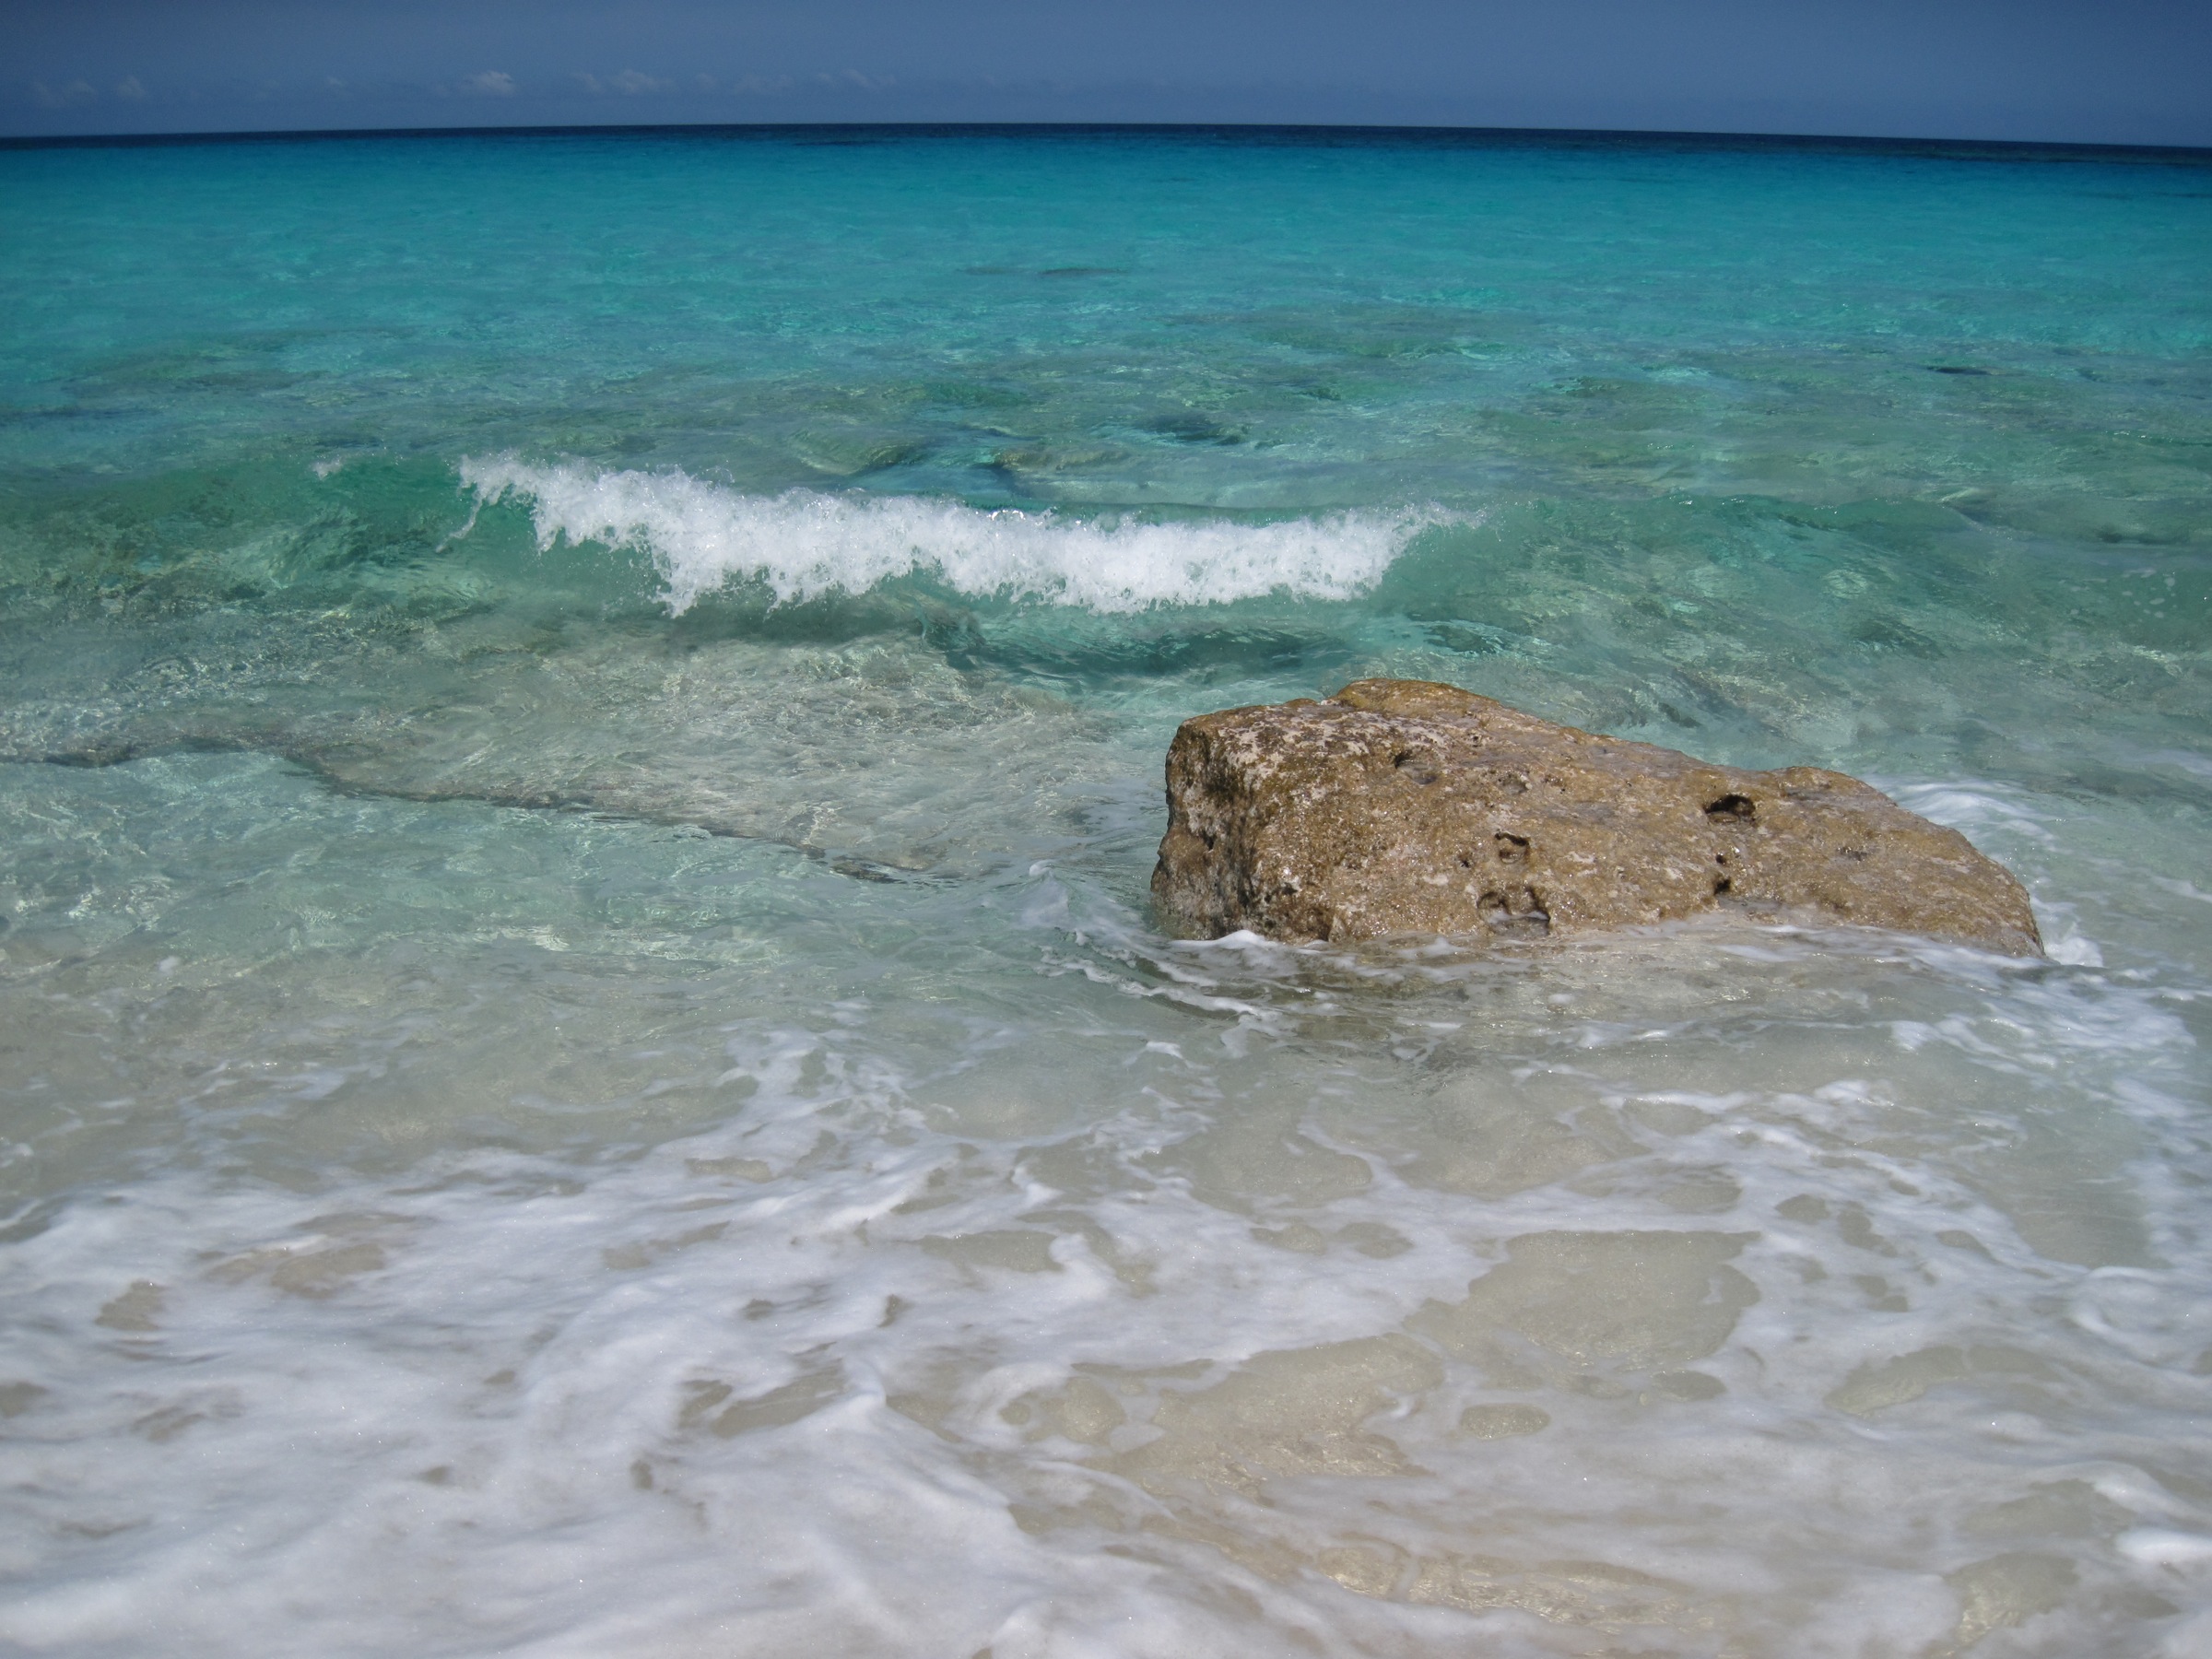
beach, sea, coast, water, sand, rock, ocean, shore, wave, bay, terrain, body of water, bahamas, cape, wind wave